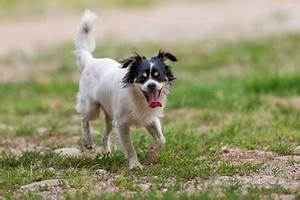
Label: cane